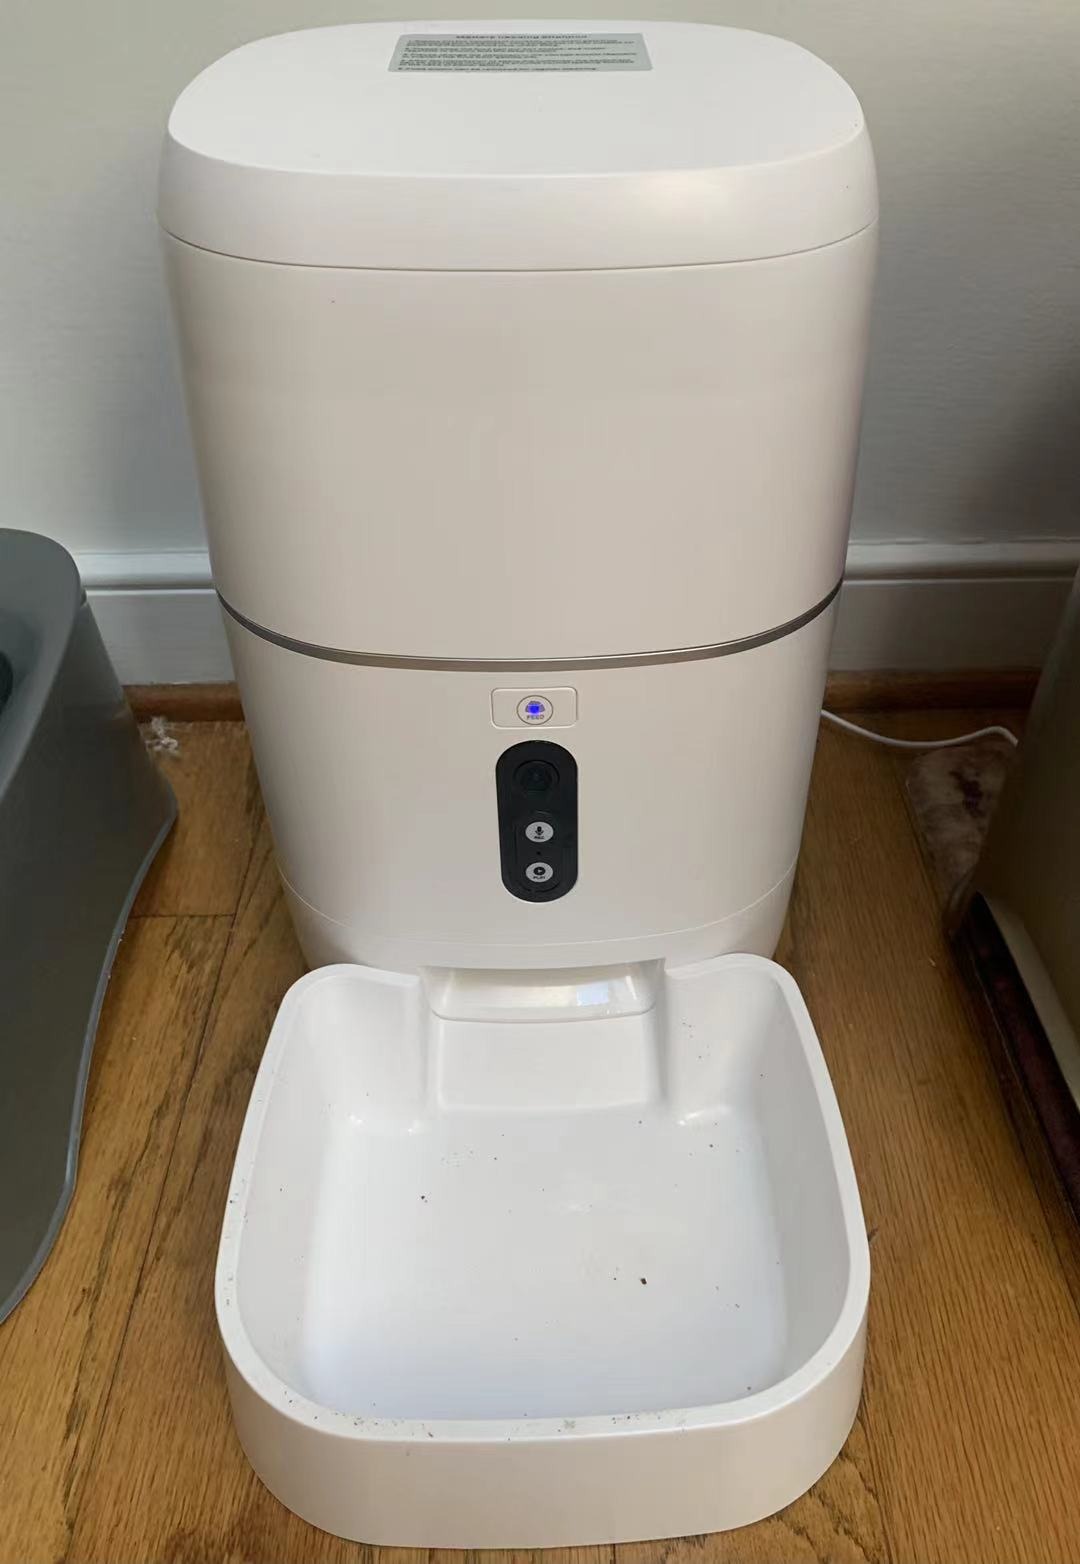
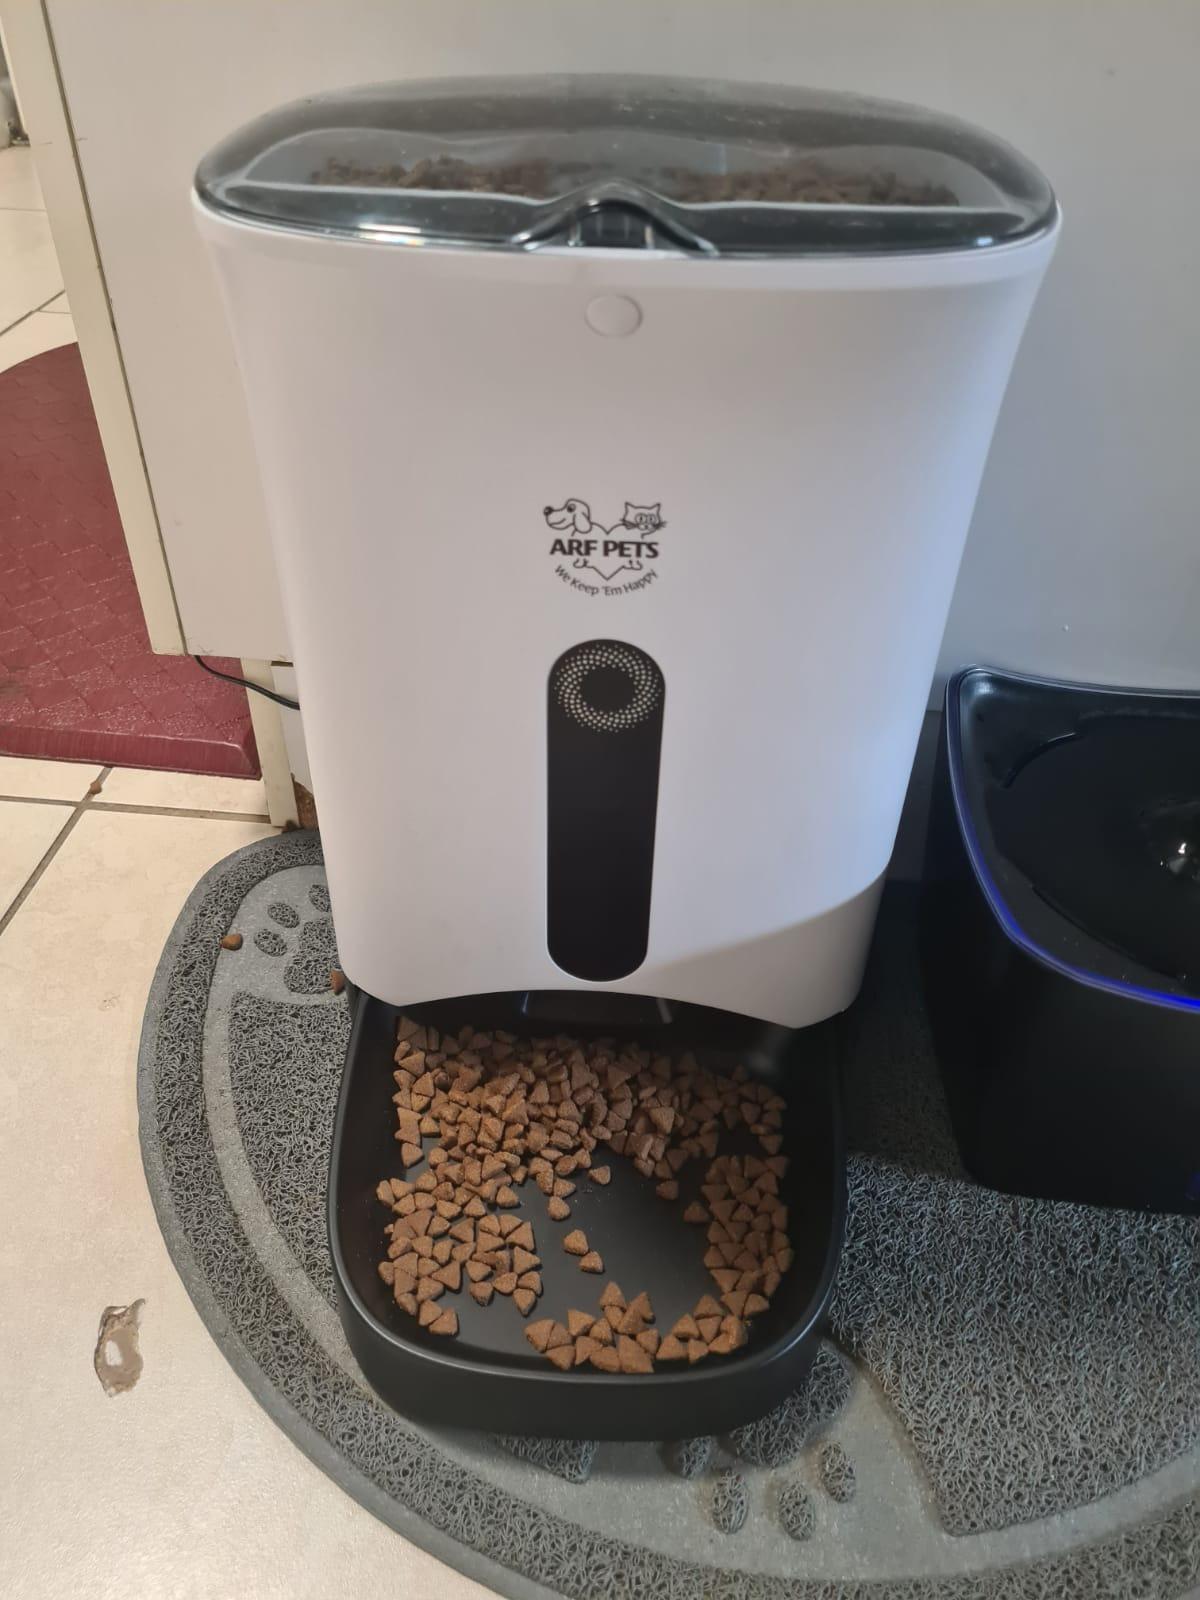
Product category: items_feeder
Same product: no